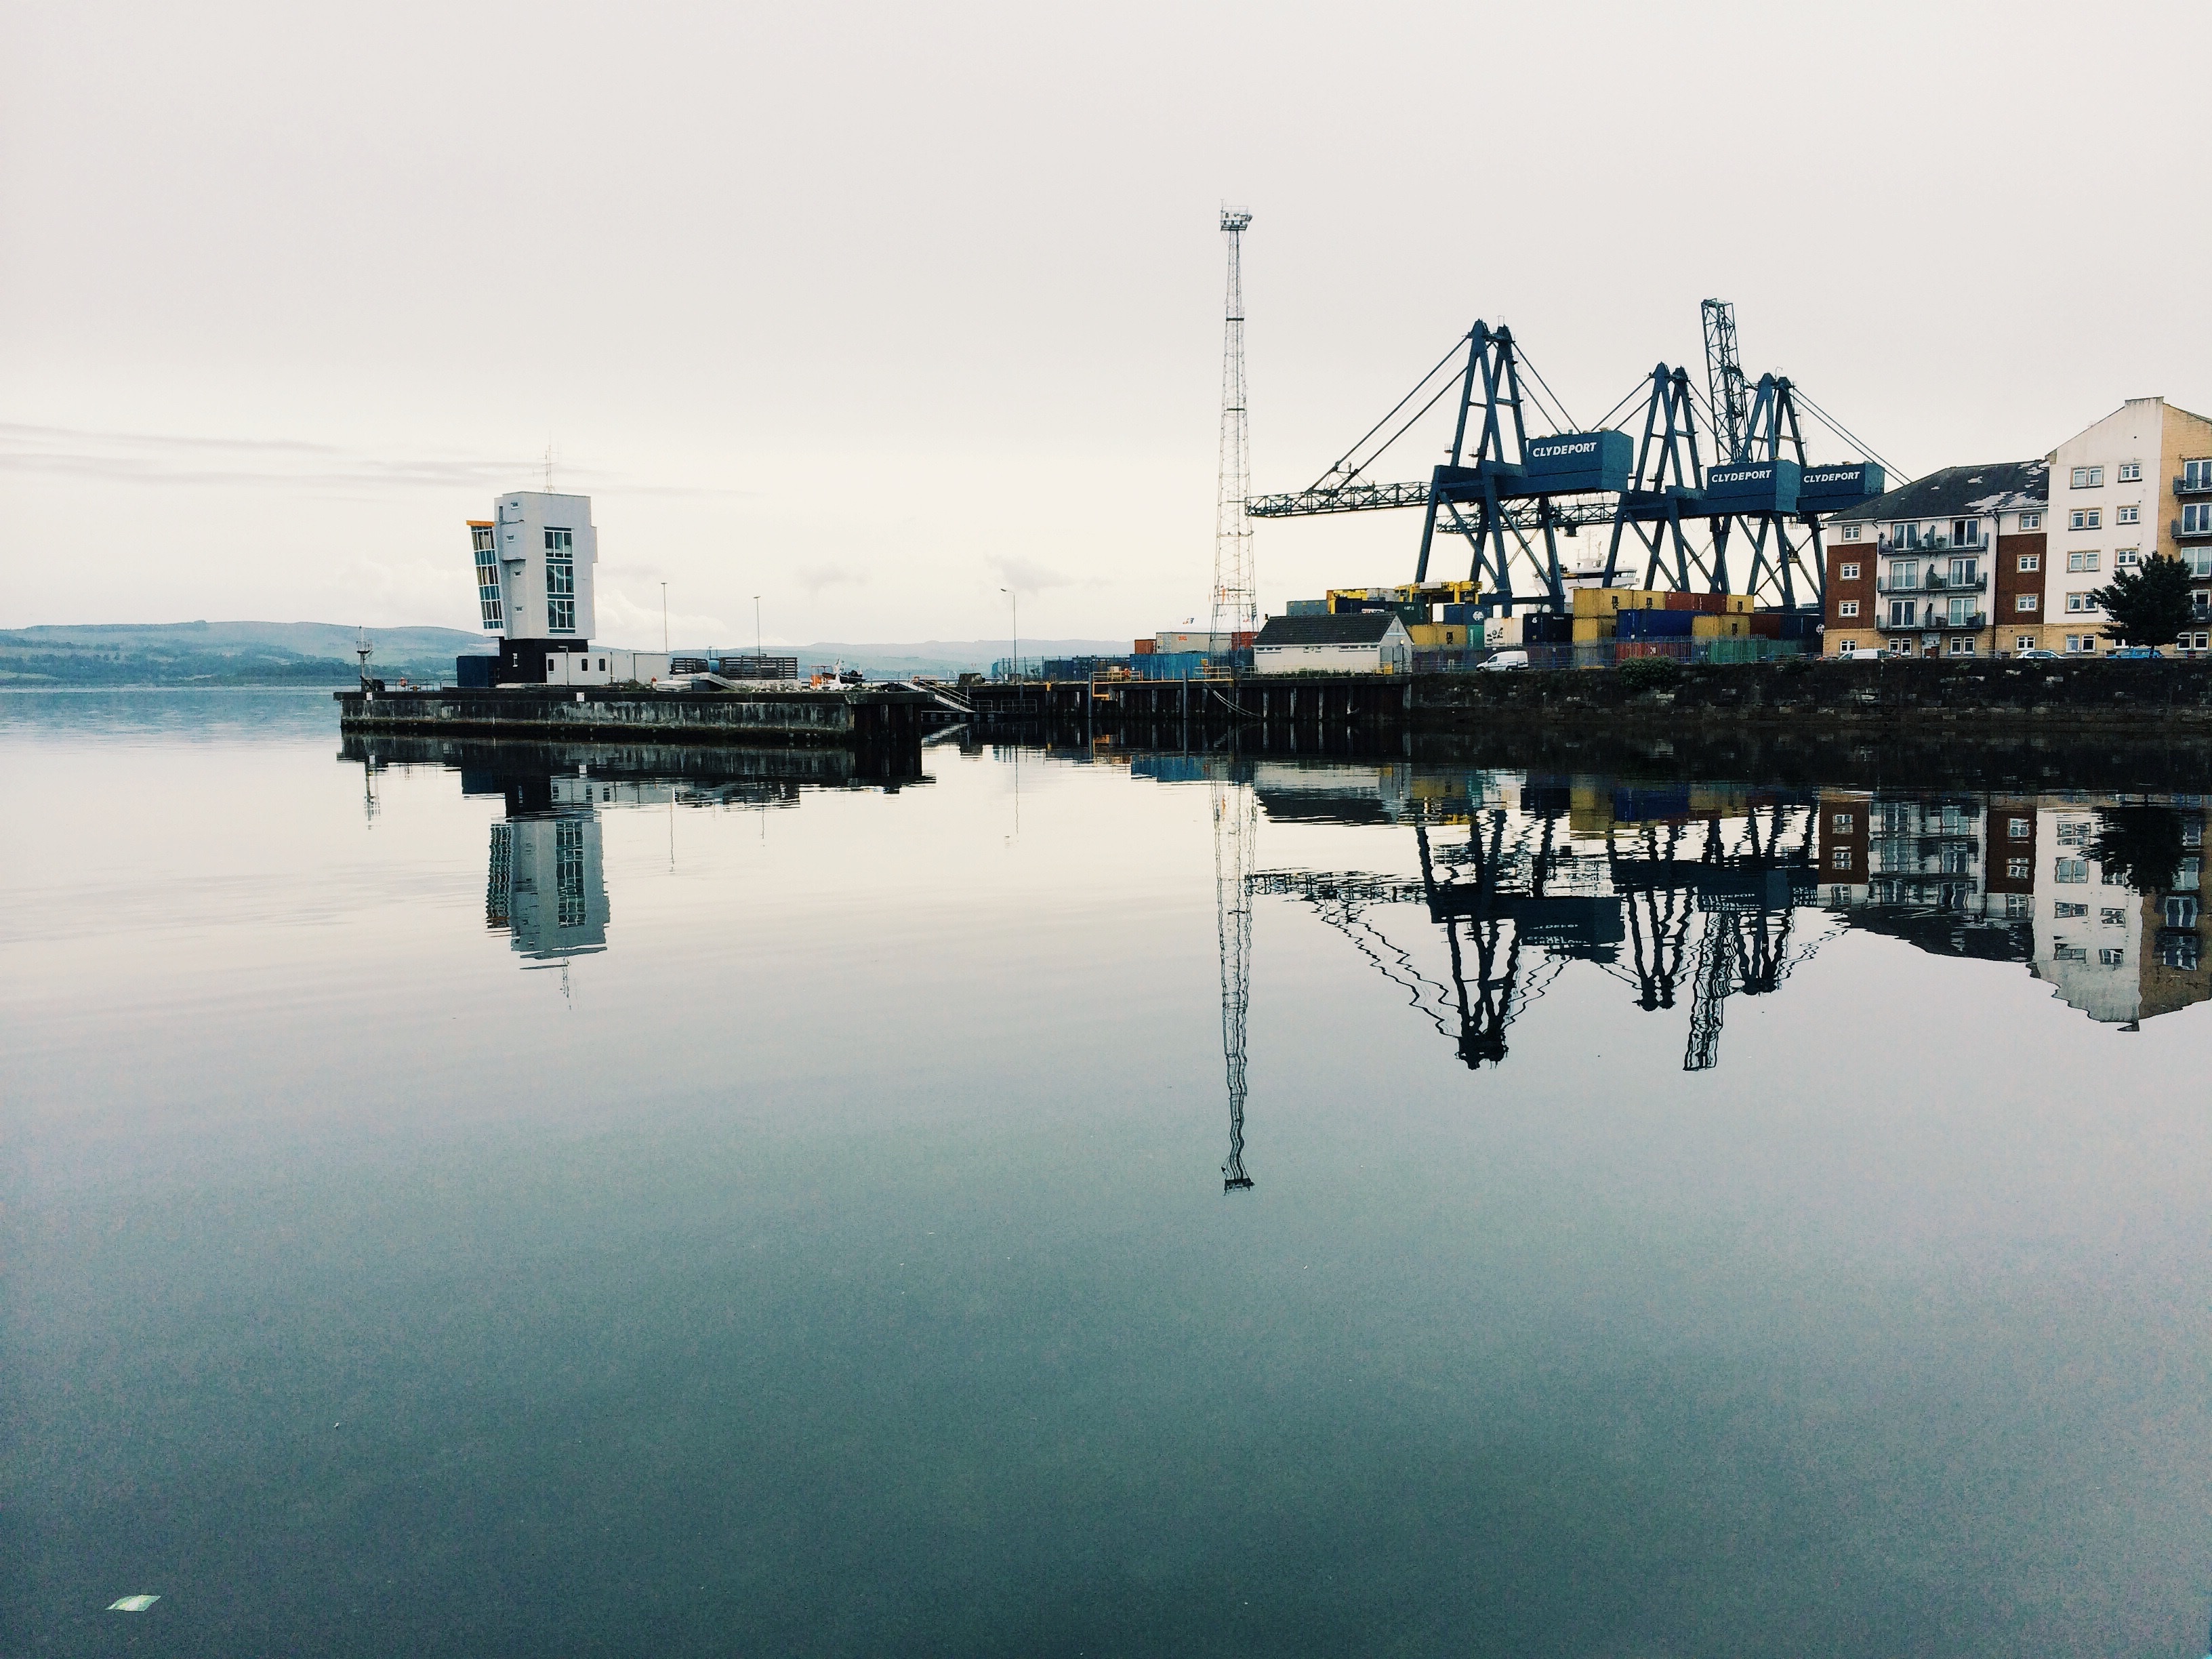
sea, coast, water, ocean, dock, bridge, pier, river, transport, reflection, vehicle, bay, harbor, waterway, channel